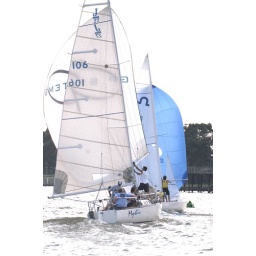
Clear Lake, Texas Wednesday sail boat races in 2005